Geoffrey Woolley

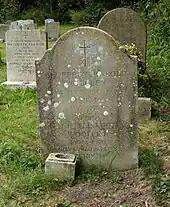
Geoffrey Woolley's grave at St Mary's Church, West Chiltington, Sussex

After the war Woolley resumed the study of theology at Oxford, was ordained in December 1920, and took a teaching post at Rugby School. In 1923 he resigned his commission and became vicar of Monk Sherborne, Hampshire, before moving on to the chaplaincy of Harrow School.